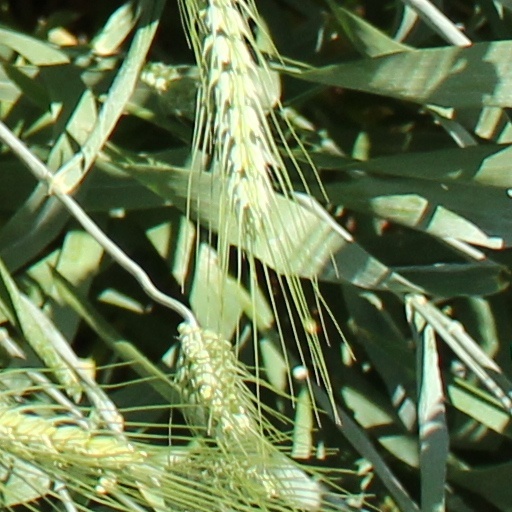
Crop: wheat